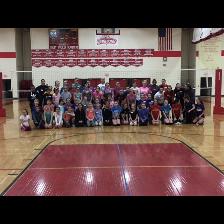
Label: Human